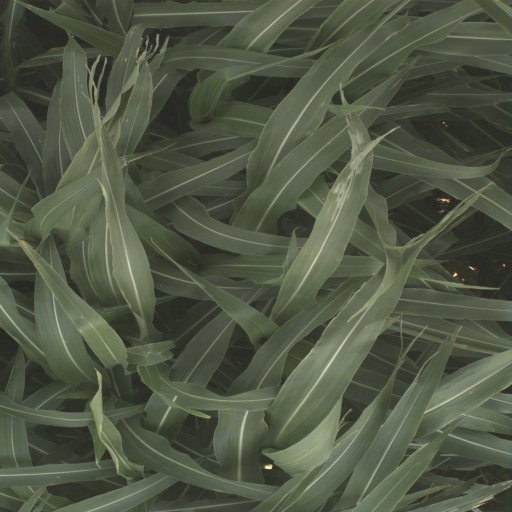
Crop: sorghum